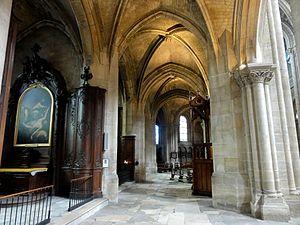
La collégiale Notre-Dame de Poissy est une église catholique paroissiale, située à Poissy, dans les Yvelines, en France. Elle a été fondée par le roi Robert le Pieux autour de 1016, mais de l'église du XIᵉ siècle, seul le clocher-porche occidental subsiste. En effet, la collégiale a été reconstruite à partir du début du XIIᵉ siècle, et notamment entre 1130 et 1160, dans le style roman tardif, puis ultérieurement dans le style gothique primitif, qui se manifeste dans les parties orientales. Le futur Louis IX y fut baptisé, quelques jours après sa naissance à Poissy, le 25 avril 1214. Cet événement fait la célébrité de l'église, et les fonts baptismaux de cette époque y sont toujours conservés. Sous tout l'Ancien Régime, un chapitre de chanoines a son siège dans l'église, et assure longtemps le service paroissial. Il est dissous à la Révolution, et l'église est fermée au culte, pour n'ouvrir de nouveau qu'en 1802. L'appellation de collégiale n'est désormais plus qu'une référence au passé. Au début du XIXᵉ siècle, l'église tombe en ruine, et sa restauration par les architectes municipaux n'est pas un succès.